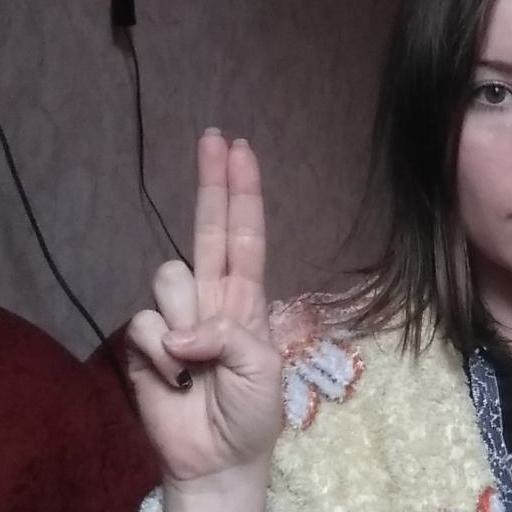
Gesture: two_up